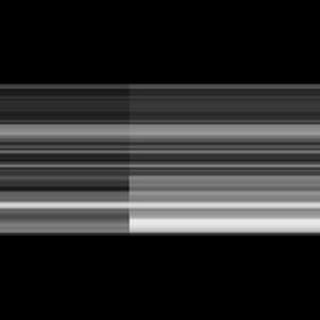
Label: sugarcane_yellow_leaf_disease